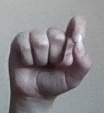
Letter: fa